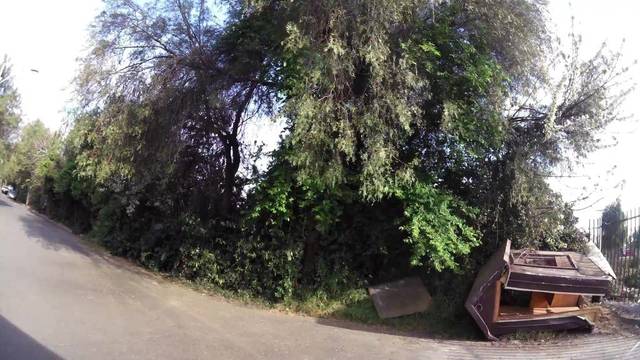
Region: Chile
Coordinates: -33.51, -70.56